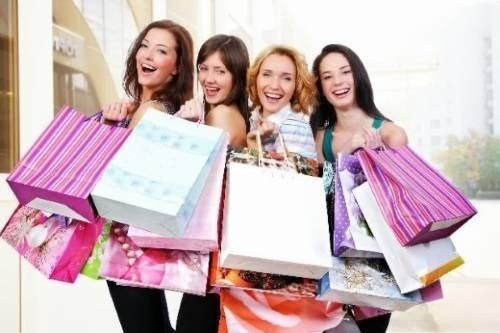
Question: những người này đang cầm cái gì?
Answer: những người này đang cầm các túi đồ